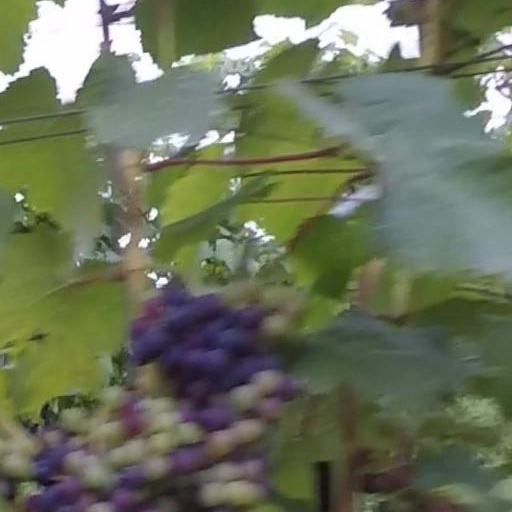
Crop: grape